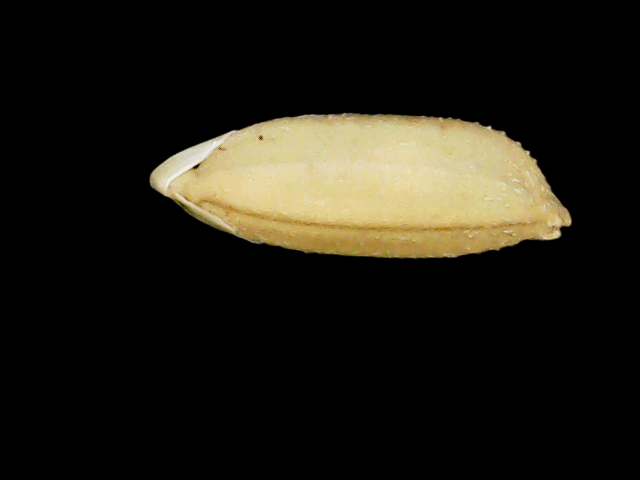
Rice variety: Binadhan10